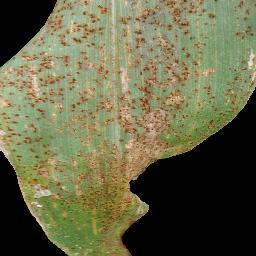
Label: Corn___Common_rust